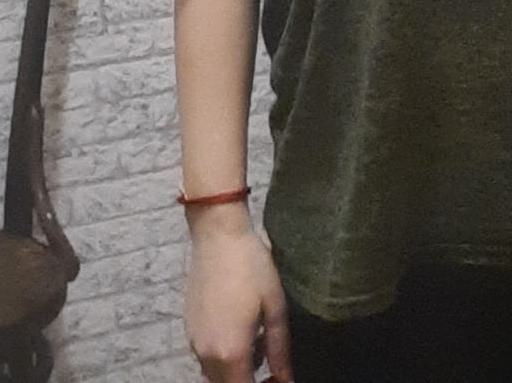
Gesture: no_gesture